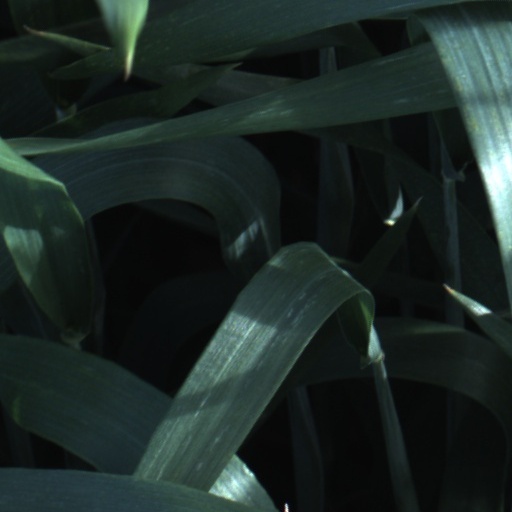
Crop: wheat